Transport in Oslo

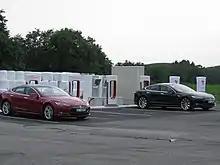
Two Tesla Models S charging at a Tesla Supercharger in Norway

European routes E6 and E18 are the main highways entering Oslo. Many parts of these motorways are tunneled beneath the city center. A series of three ring roads encircle Oslo; the two innermost ring roads, Ring 1 and Ring 2, are surface city streets, while Ring 3 is an expressway. The construction of roads is partially supported through a toll ring. On Ring 1 and 2, you pay the toll every time you drive by a toll point. On Ring 3, however, you only pay when you're entering the city. The toll ring also helps finance other public projects, like the Fornebu Line currently under construction.